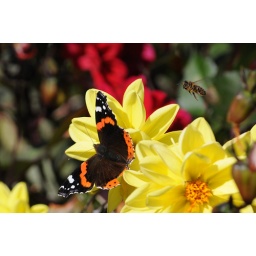
butterfly and bee on flowers at walton gardens in cheshire